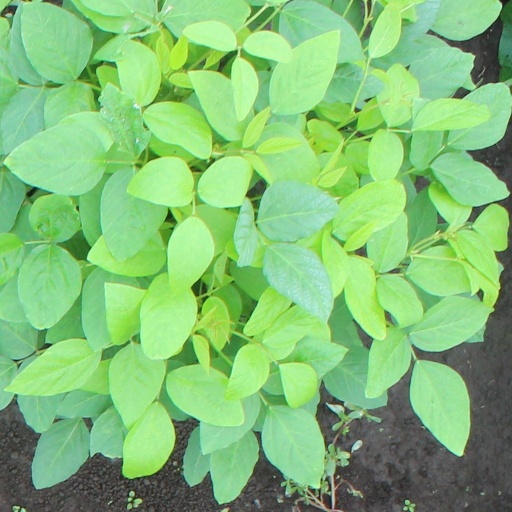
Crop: soybean